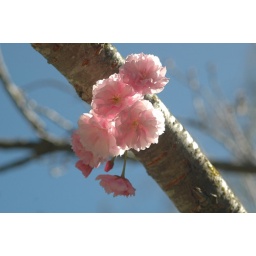
I was taking pictures in my yard and this looked pretty to me. I liked the pink against the blue sky.